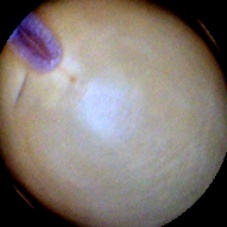
Label: Intact